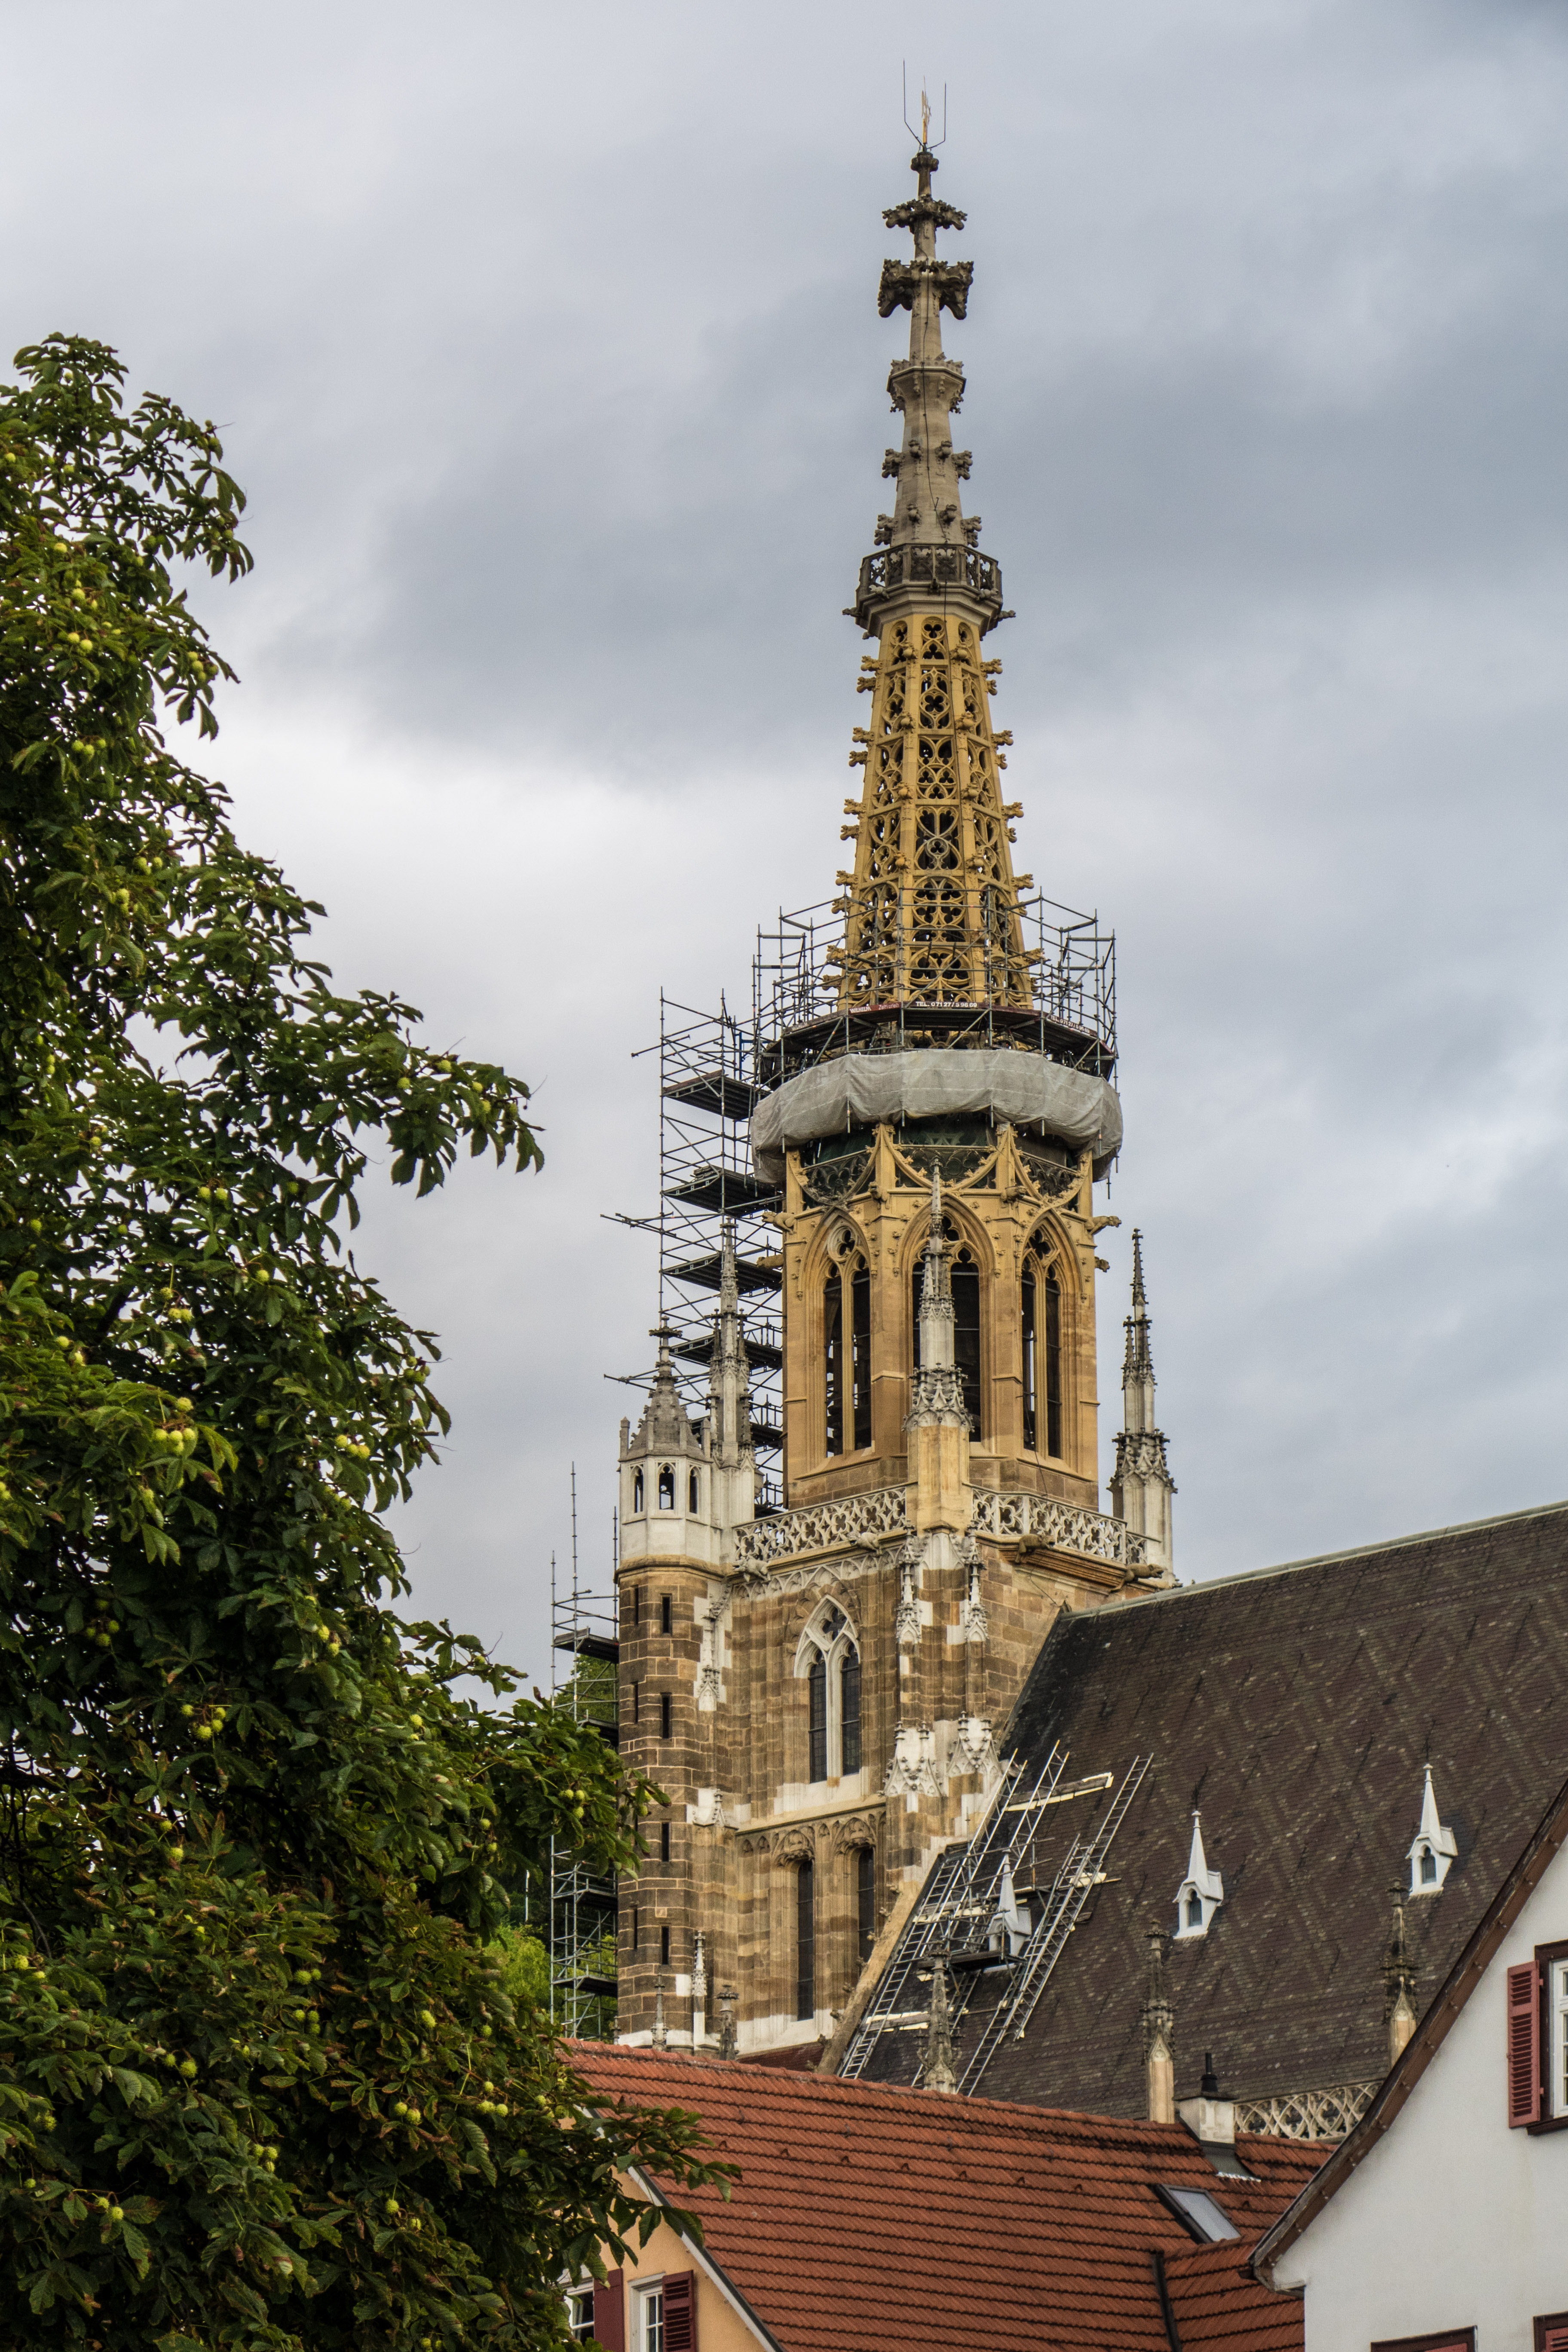
building, tower, landmark, church, cathedral, place of worship, bell tower, spire, steeple, renovation, frauenkirche, esslingen